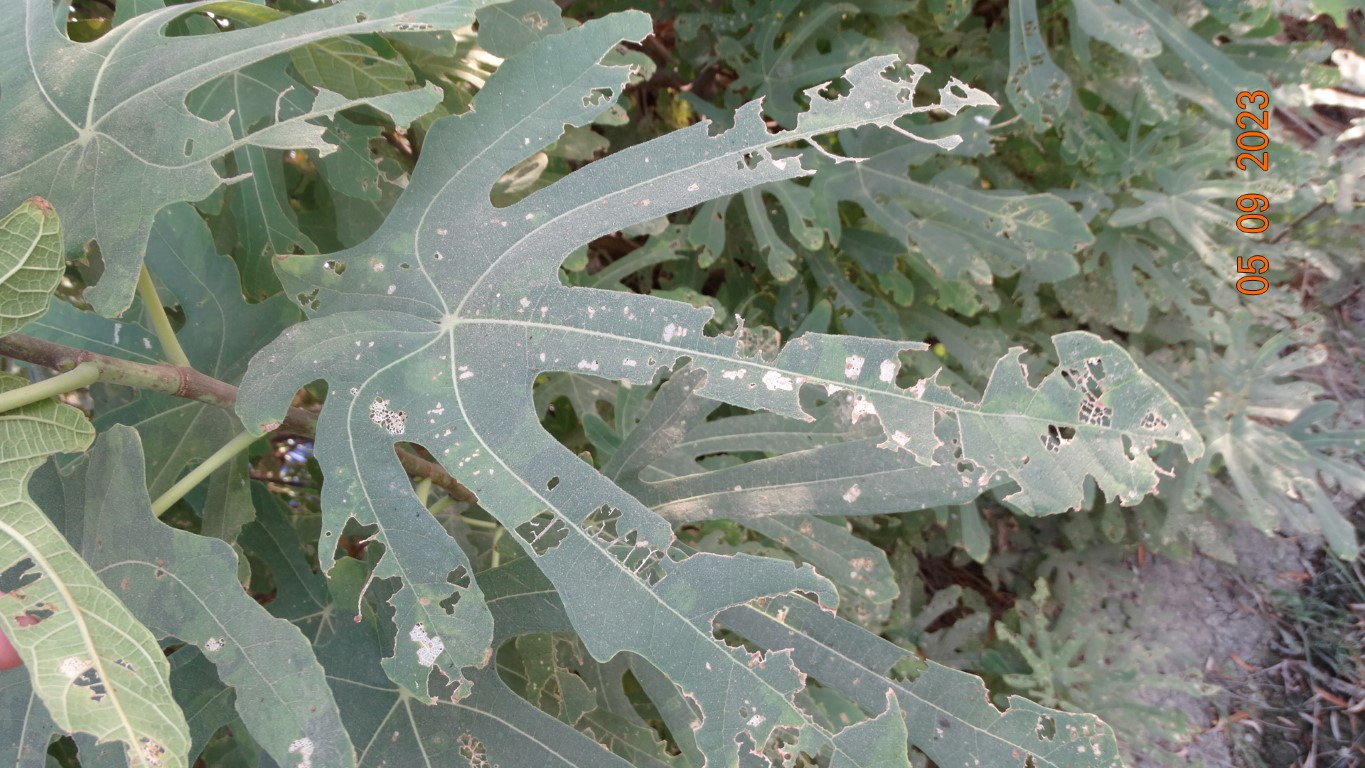
Label: infected